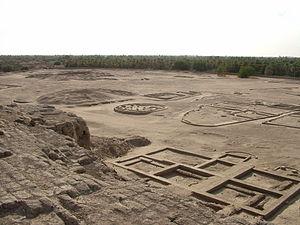
Kerma est, actuellement, une petite ville du Soudan, située sur la rive Est du Nil, un peu au sud de la troisième cataracte et au centre de la Nubie antique. Cette région est nommée Haute-Nubie, entre les deuxième et quatrième cataractes, par rapport à la Basse-Nubie, plus au Nord, entre la première et deuxième cataracte, et le Soudan central autour de la sixième cataracte. Elle était la capitale du royaume de Kerma, ou royaume couchite, qui régna sur la Nubie entre −2500 environ, et −1480, sur 1 000 km du Nord au Sud.
Cet article recense les sites inscrits au patrimoine mondial au Soudan.
L'histoire du Soudan est marquée par l'influence militaire et culturelle de ses voisins, dont l'Égypte, la péninsule Arabique, l'Éthiopie, les deux Congo, République du Congo et République démocratique du Congo et le Tchad, ainsi que, plus récemment, le Royaume-Uni et les États-Unis. Son territoire recoupe celui de plusieurs anciens royaumes dont le royaume de Koush, ceux du Darfour et de Nubie.
La Nubie est aujourd'hui une région du nord du Soudan et de l’extrême sud de l'Égypte, longeant le Nil.